Queen Alexandra's Royal Naval Nursing Service

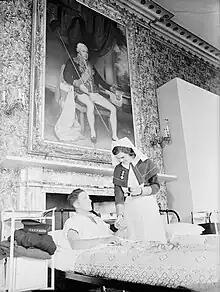
QARNNS nurse takes the pulse of a patient at Cholmondeley Castle during the Second World War

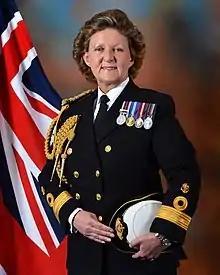
Former Matron-in-chief Commodore Inga Kennedy was appointed Head of the Royal Navy Medical Service in 2017; she wears the QARNNS badge above her rank insignia.

The nursing staff who worked at both Haslar, which accepted its first patients in 1753, and Plymouth, which accepted its first patients in 1762, were usually widows of seamen or marines. Their conduct was not regarded as satisfactory. In 1854 the decision was taken to create an all-male nursing service ashore, similar to what there was afloat. The Crimean War (1854–1856) changed the field of nursing. Eliza Mackenzie, a Superintendent of nurses, and six female nurses, travelled to the Naval Hospital, Therapia in Turkey. They left for Therapia on Christmas day,1854. They were subsequently recognised by the Admiralty for their work. In 1883, a committee determined that improvements were needed in medical and nursing care in the Royal Navy. As such, in 1884, a uniformed Naval Nursing Service was introduced, staffed by trained nurses. These nurses served on shore, initially at Haslar and Plymouth.